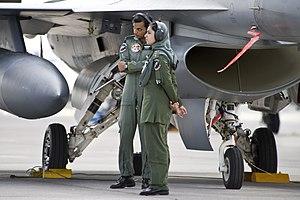
La condition des femmes au Pakistan varie considérablement selon les classes sociales, les régions et la division ville/campagne due à un développement socio-économique inégal ainsi que l'impact des structures sociales tribales, féodales ou capitalistes sur la vie des femmes. Les femmes pakistanaises d'aujourd'hui ont un meilleur statut que par le passé. Cependant, en moyenne, la situation des femmes vis-à-vis des hommes est systématiquement une subordination du genre. Grâce à une prise de conscience accrue parmi la population, l'accès à l'éducation pour les femmes pakistanaises a augmenté ces dernières années. En 2014, le forum économique mondial classe le Pakistan comme le second pire pays dans le monde pour l'égalité des sexes.